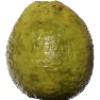
Label: Guava 1